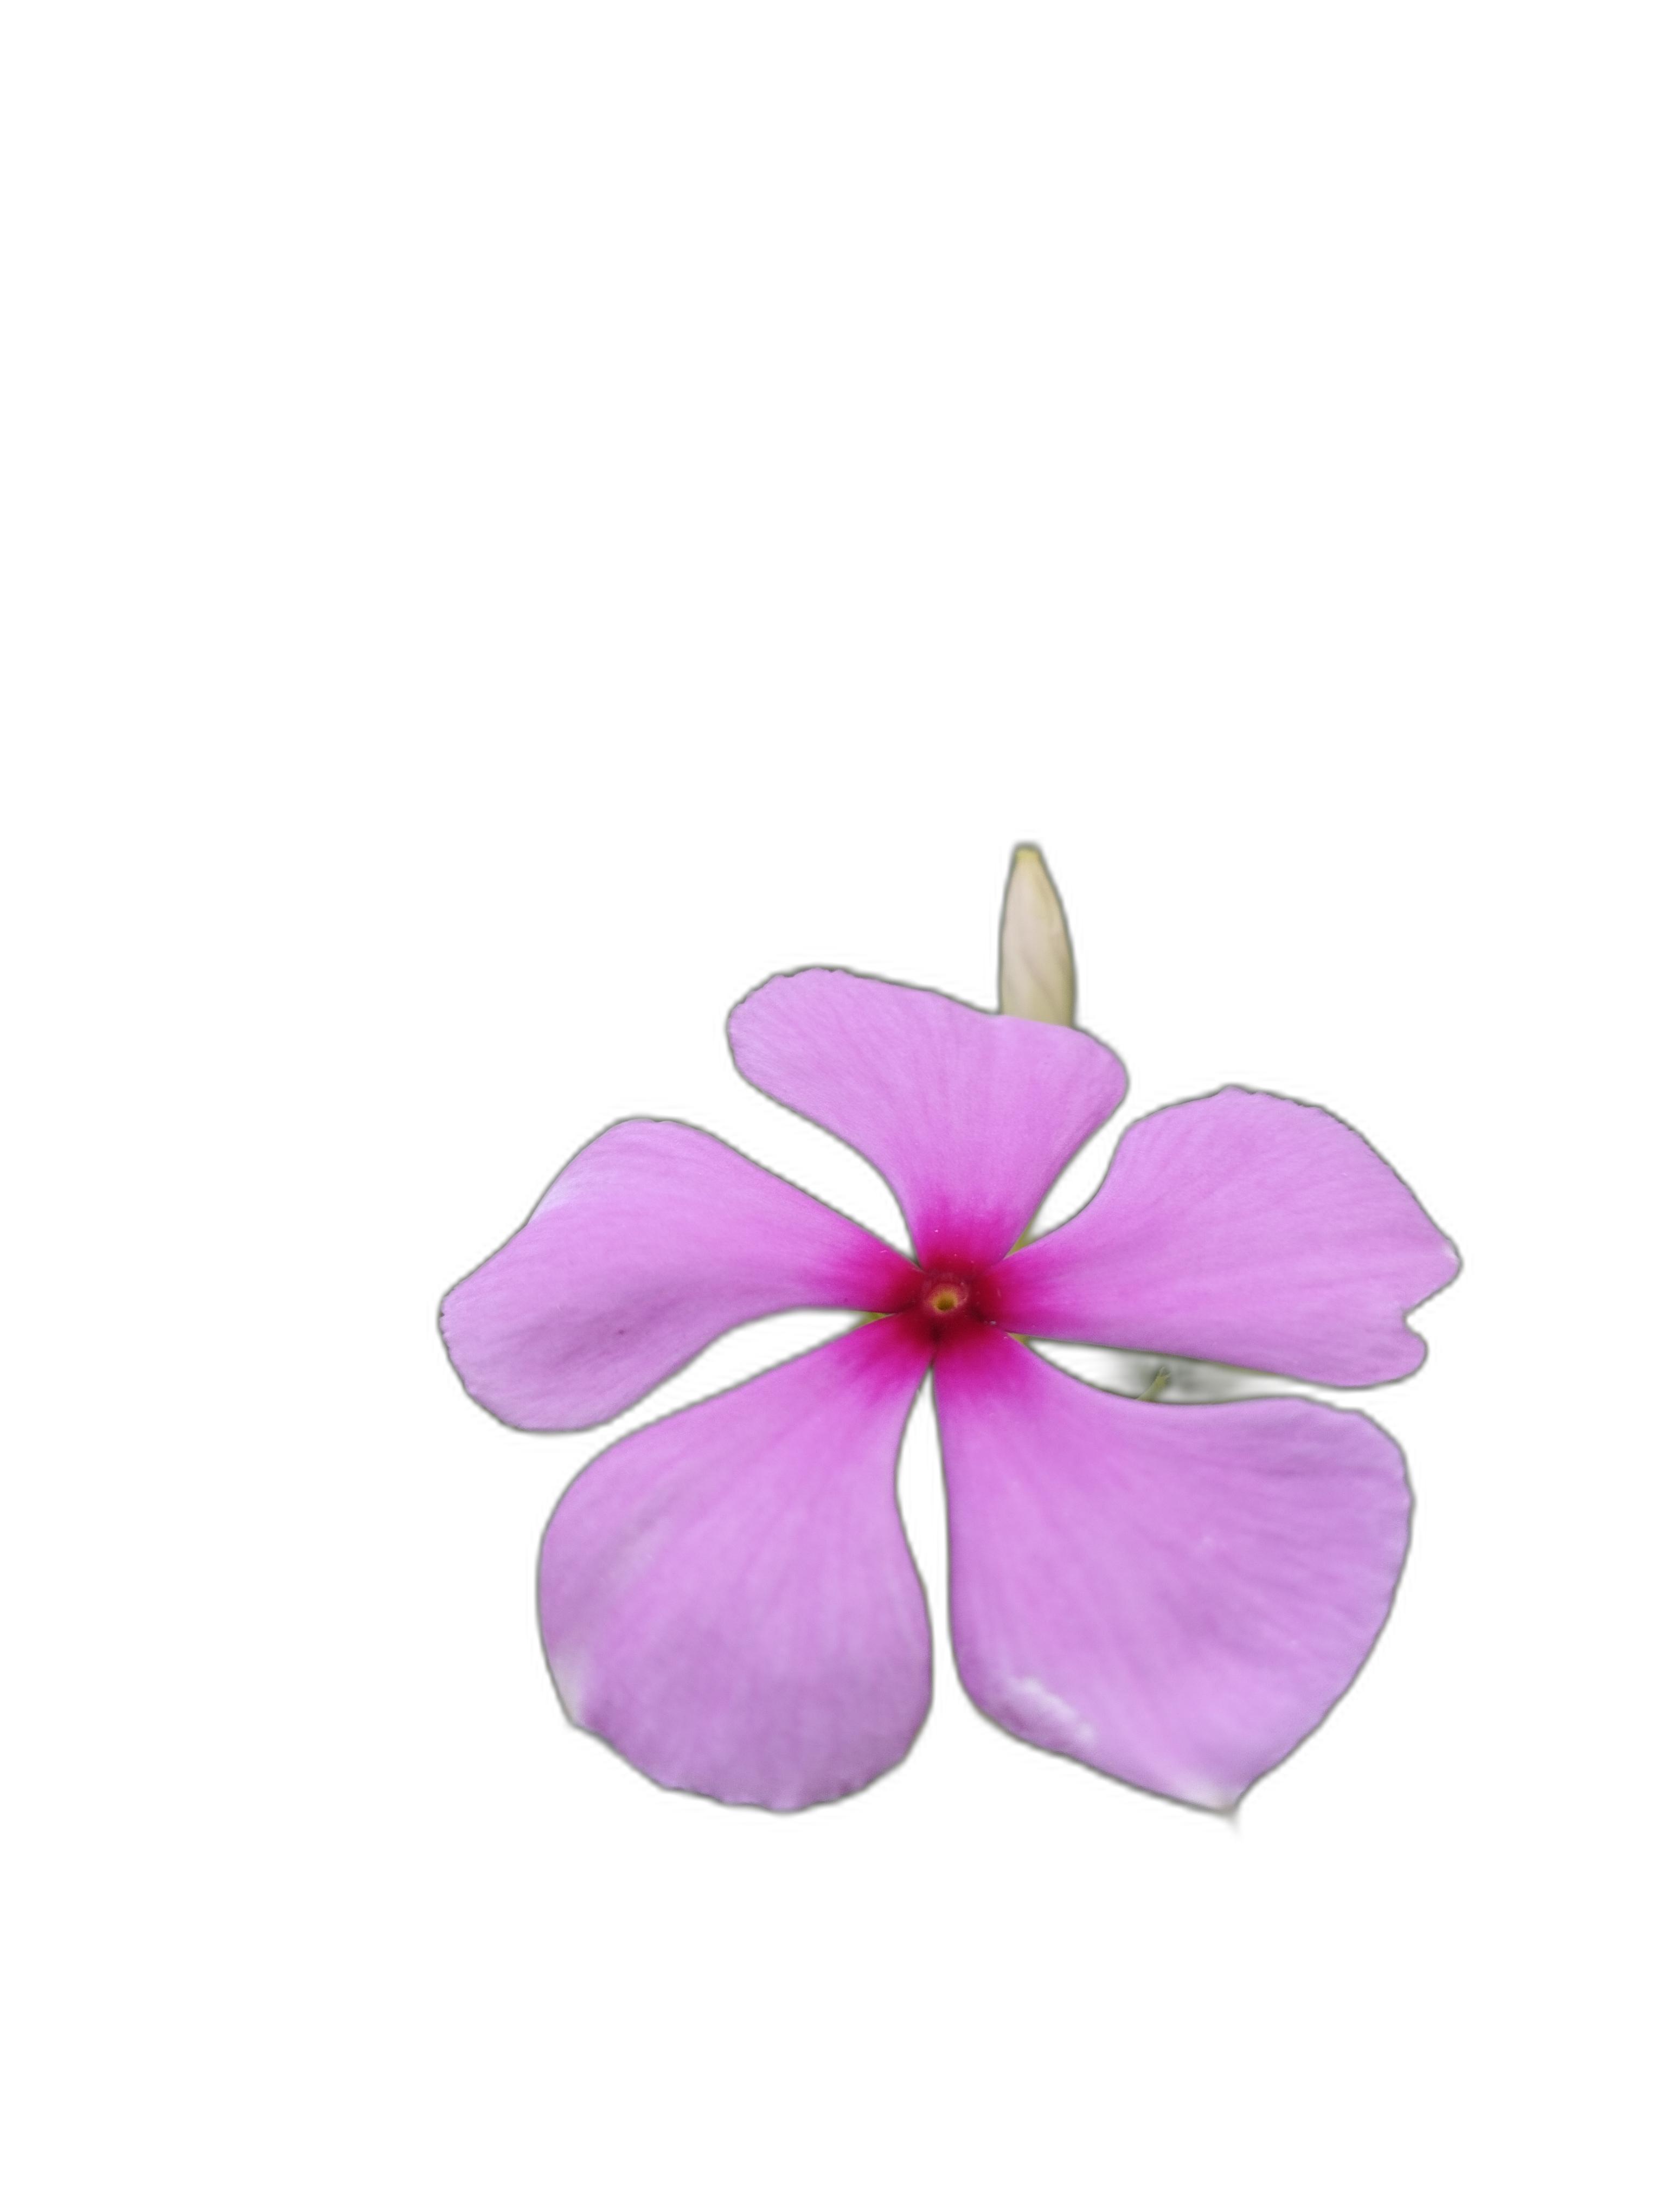
Label: Madagascar periwinkle